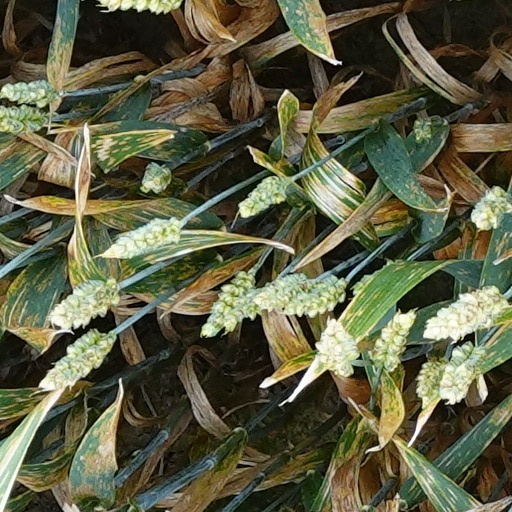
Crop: wheat